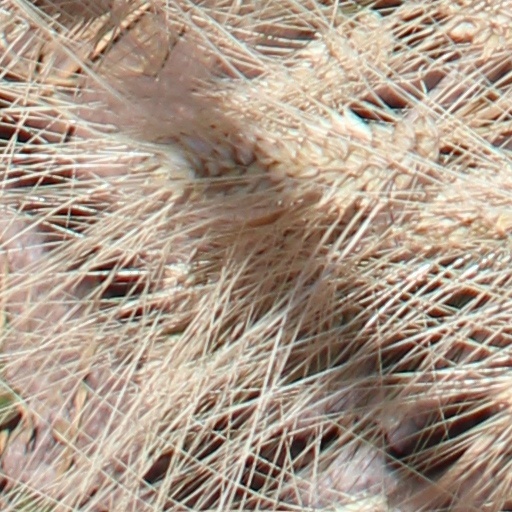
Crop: wheat